Hong Kong v Inter Miami

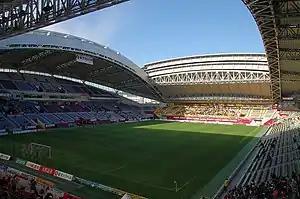
Noevir Stadium, the home of Vissel Kobe

Tickets for the match were offered for sale in January 2024, priced at $800 to $4,800, setting a record as the city's most expensive football tickets. Nonetheless, with heavy promotion, more than 2 million fans tried to buy the tickets online, and all tickets were sold within an hour. However, "Tatler Asia" were reluctant regarding Messi's participation, claiming that there was no deal in place and that it would ultimately be the coach's decision as to who plays. This was disputed by a senior government source who said that there were "contract terms specifying that Messi would play in the match, save for illness or injury".